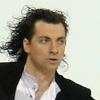
Age: 28